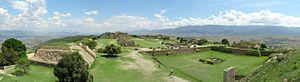
Monte Albán est un important site archéologique qui a connu son apogée lors de la période zapotèque entre 200 et 600 apr. J.-C. mais qui aurait été fondé par le peuple olmèque. Il est situé sur le territoire du municipio de Santa Cruz Xoxocotlán, à 10 km de la ville d’Oaxaca de Juárez au Mexique, et a pour coordonnées 17° 02′ 38″ N, 96° 46′ 04″ O